Nike Hercules

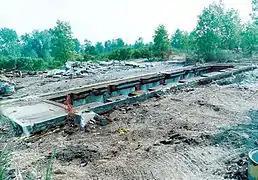
The remains of former Nike site D-57/58 in Newport, Michigan. At the time this picture was taken in 1996, the site was a hazardous waste cleanup site.

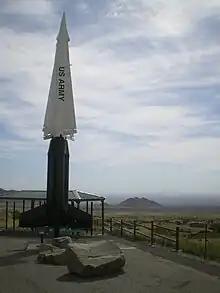
A relic Nike as a monument near the U.S. Route 70 entry to White Sands Missile Range, New Mexico in 2009

Soviet development of ICBMs and the de-emphasis of their bomber force decreased the value of the Hercules system. Beginning around 1965, the number of Nike batteries was reduced. Thule's air defense was reduced during 1965, and SAC air base defense during 1966, reducing the number of batteries to 112. Budgetary cuts reduced that number to 87 in 1968, and 82 in 1969. Nike Hercules was included in SALT I discussions as an ABM.